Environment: real
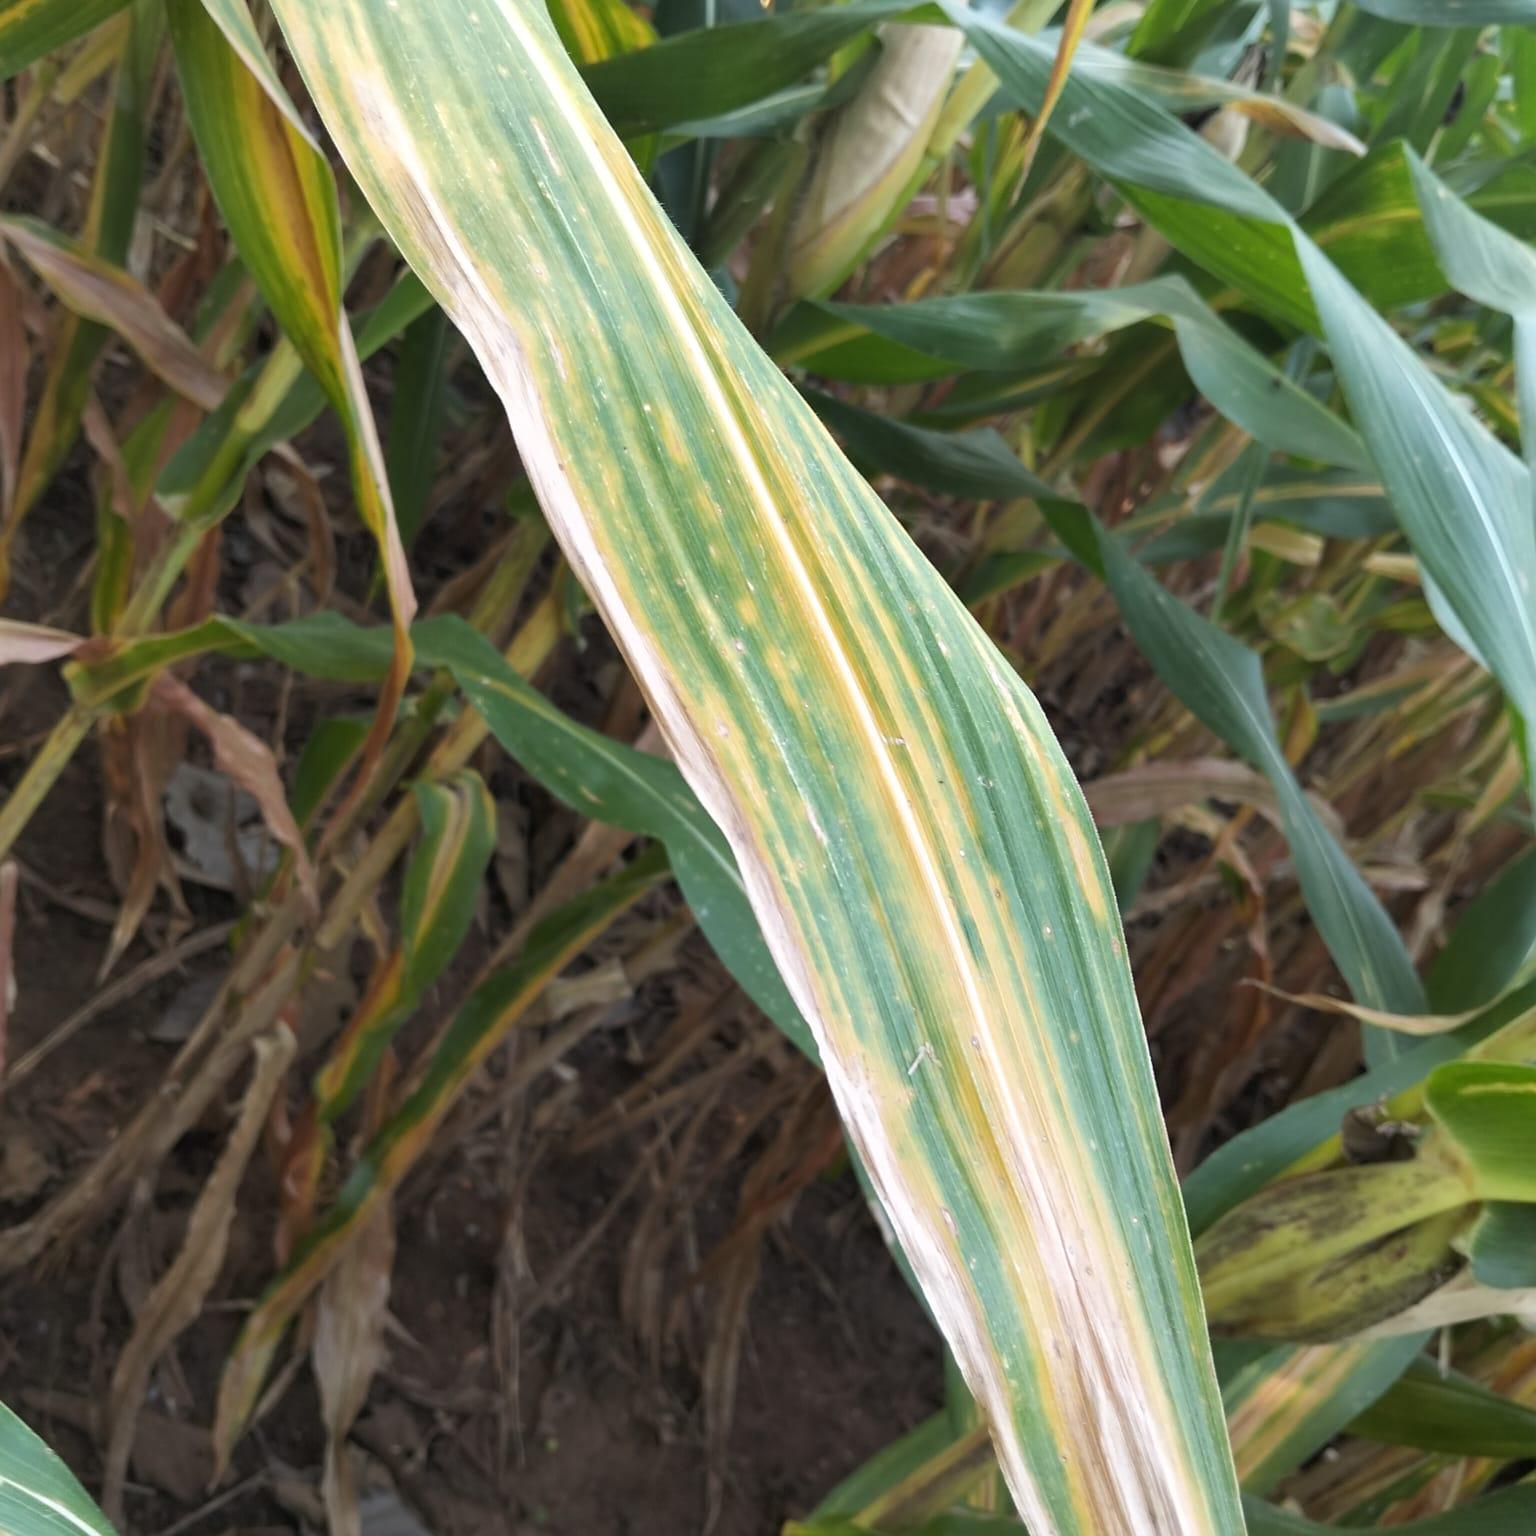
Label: nitrogen_deficiency